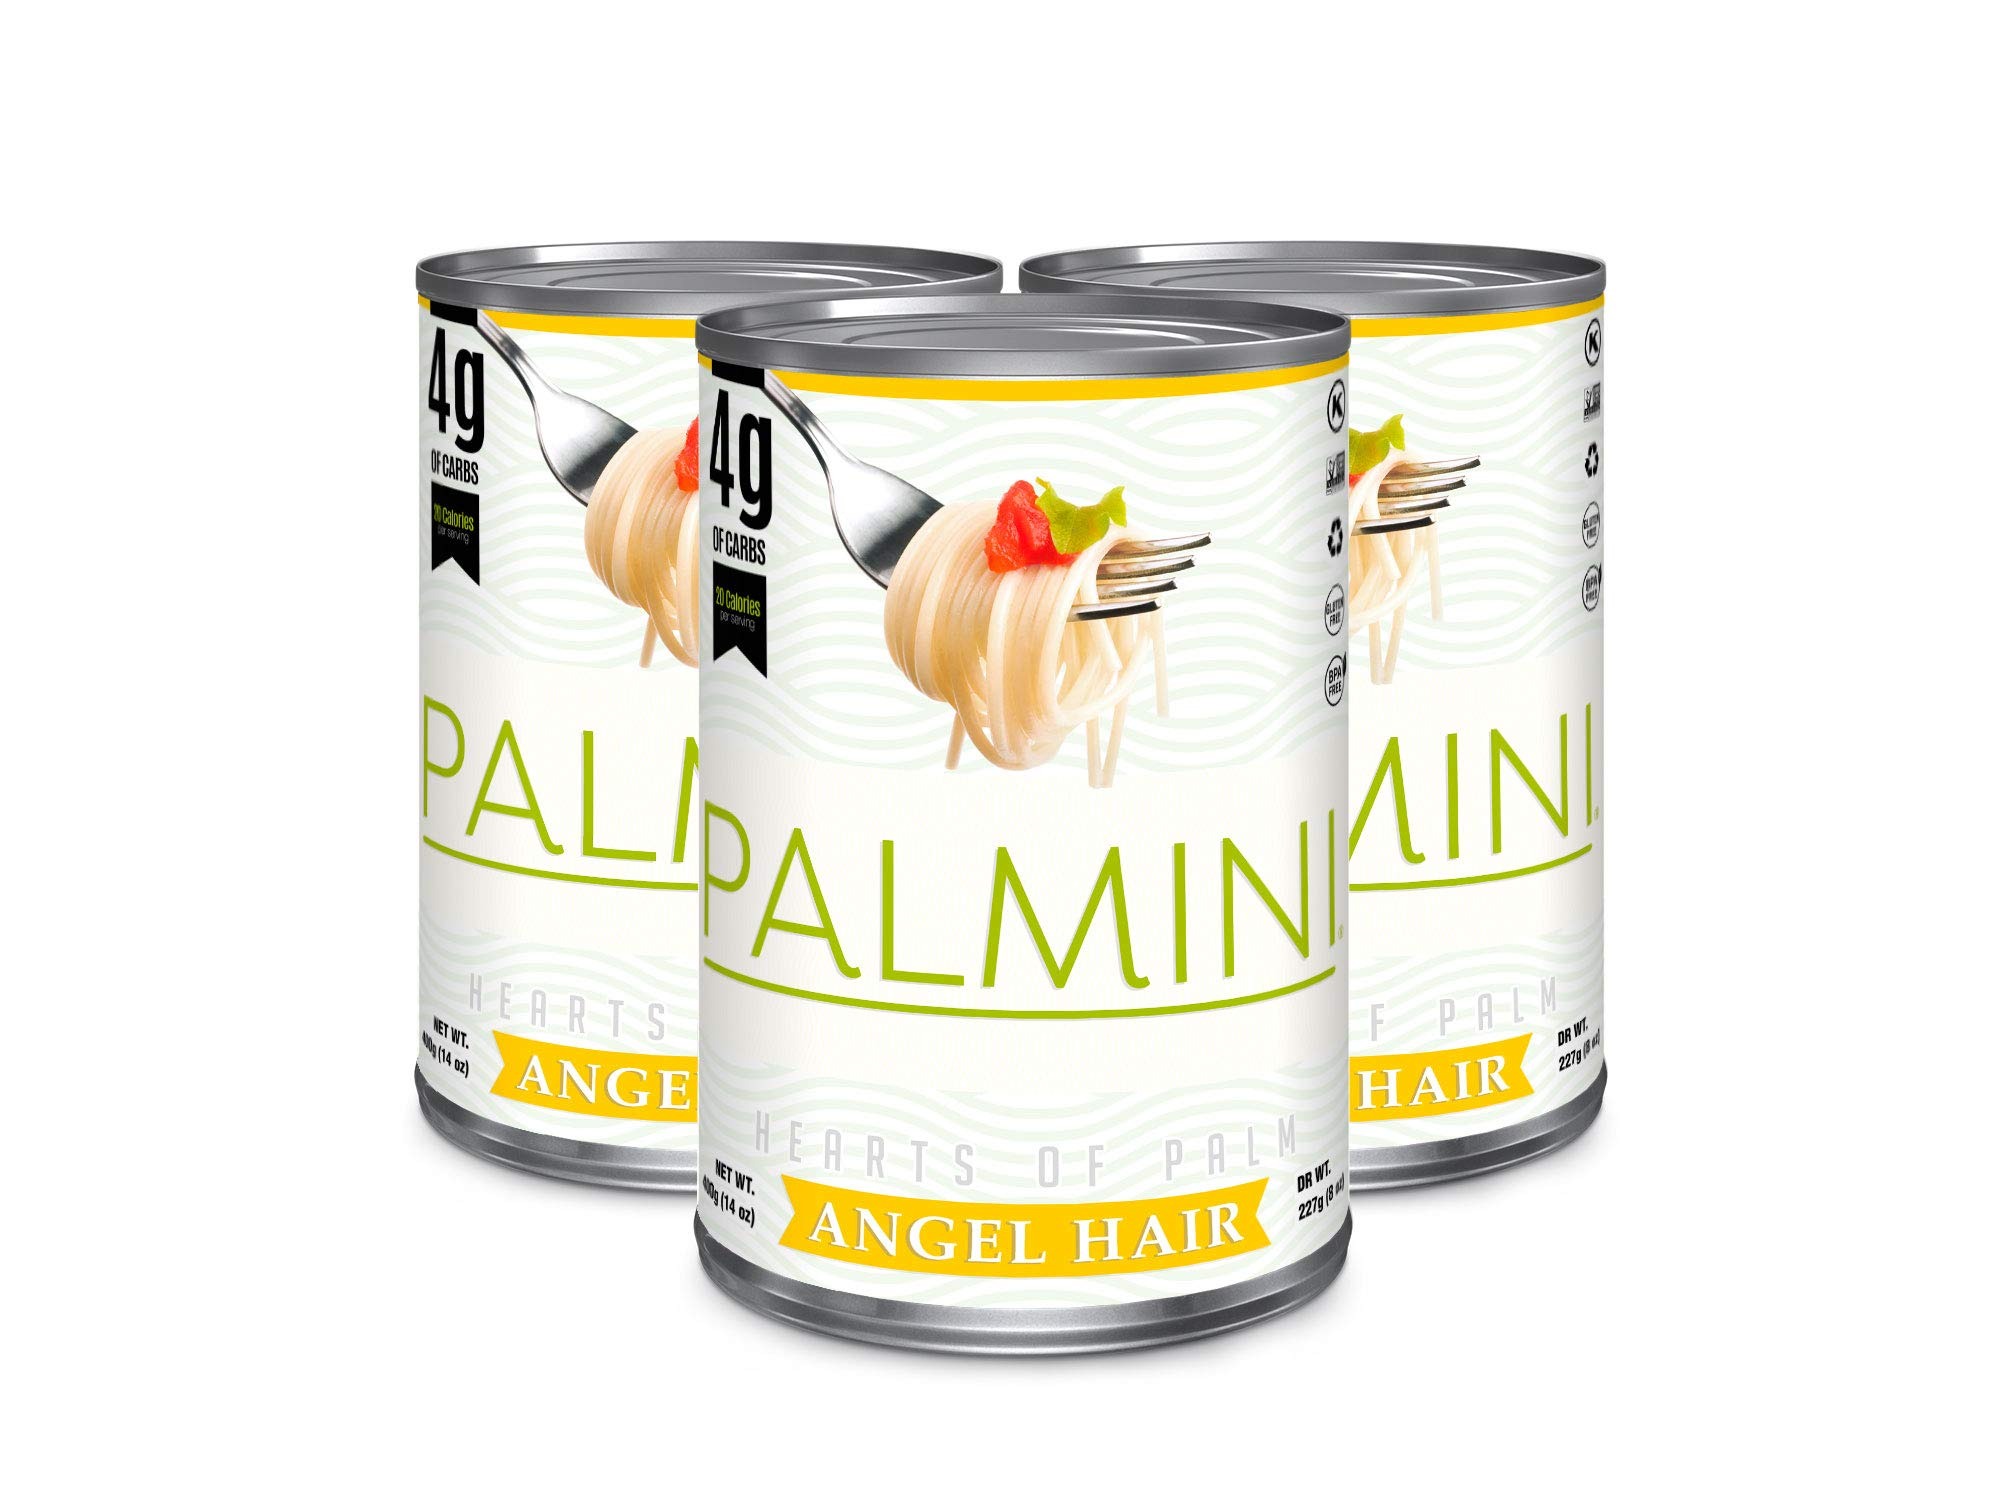
Item Name: Palmini Angel Hair Pasta | Low-Carb, Low-Calorie Hearts of Palm Pasta | Keto, Gluten Free, Vegan, Non-GMO, Plant Based, Healthy Noodles | As seen on Shark Tank | (14 Ounce Pouch-Pack of 3)
Value: 42.0
Unit: Ounce

Price: 4.49